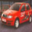
Label: automobile